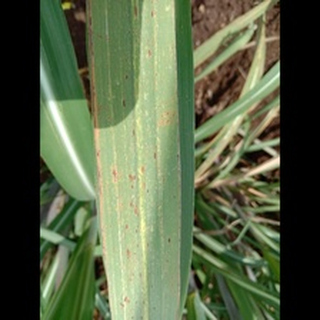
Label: sugarcane_rust